Ngondoma Irrigation Scheme

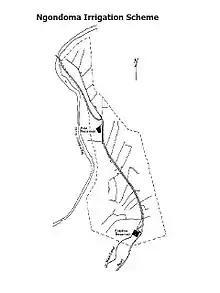

The scheme has since been extended up to . Nowadays the plot holders have increased to 179 and 134 of them are women. Each farmer holds at least of land in the scheme.